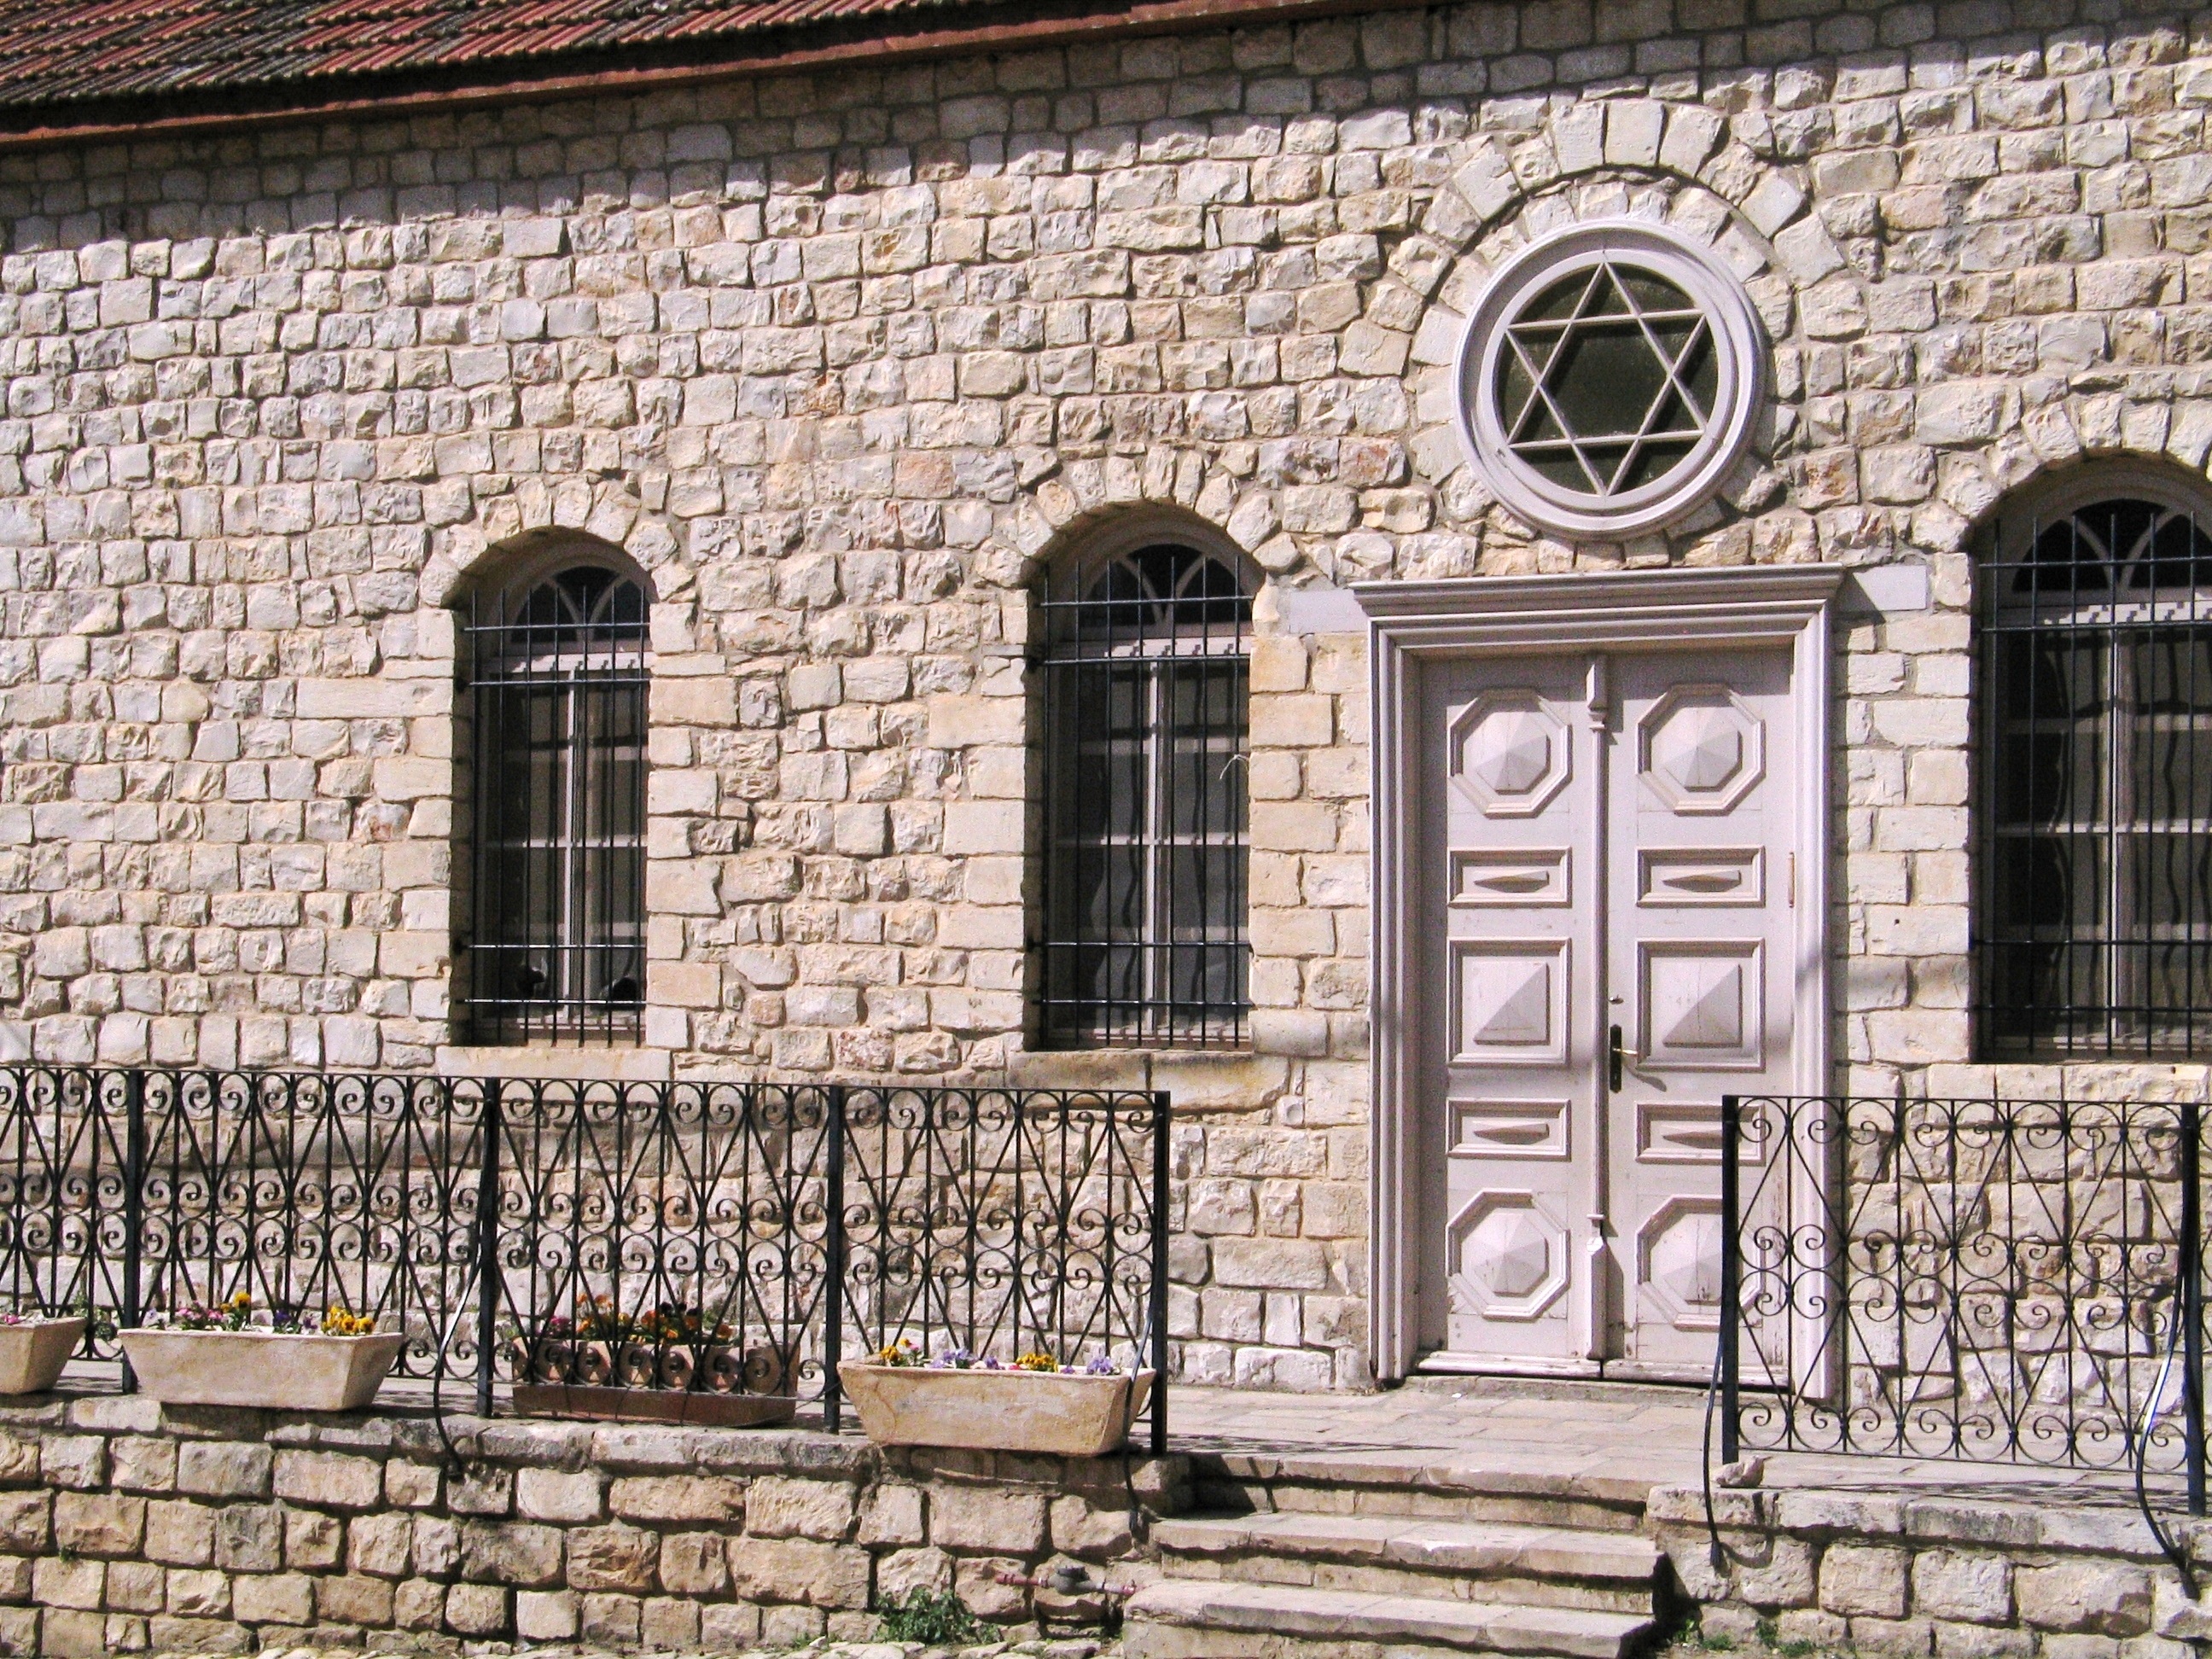
architecture, mansion, house, window, building, home, wall, cottage, facade, property, brick, synagogue, estate, brickwork, israel, jewish, neighbourhood, golan, residential area